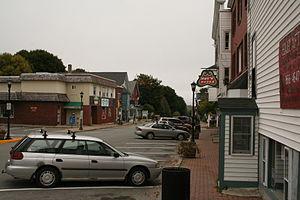
Orono est une ville située dans le comté de Penobscot, dans l’État du Maine, aux États-Unis. Elle comptait 10 362 habitants lors du recensement de 2010.